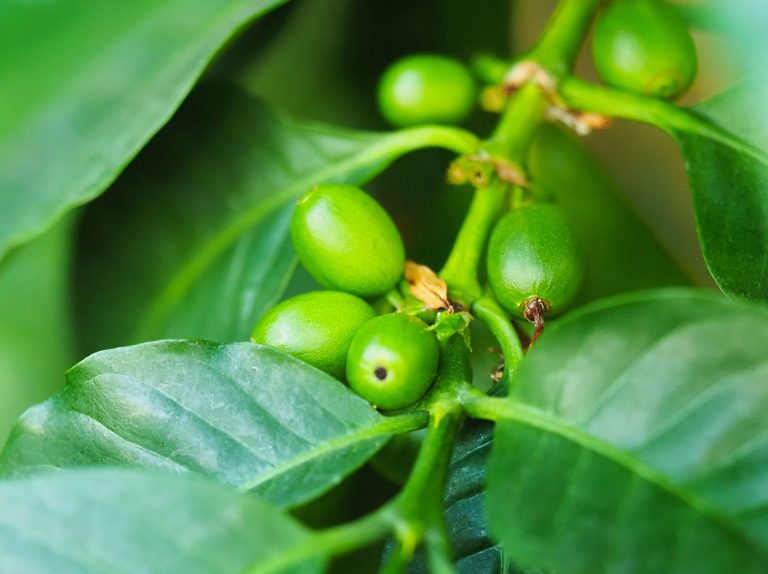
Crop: unknown
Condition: coffee